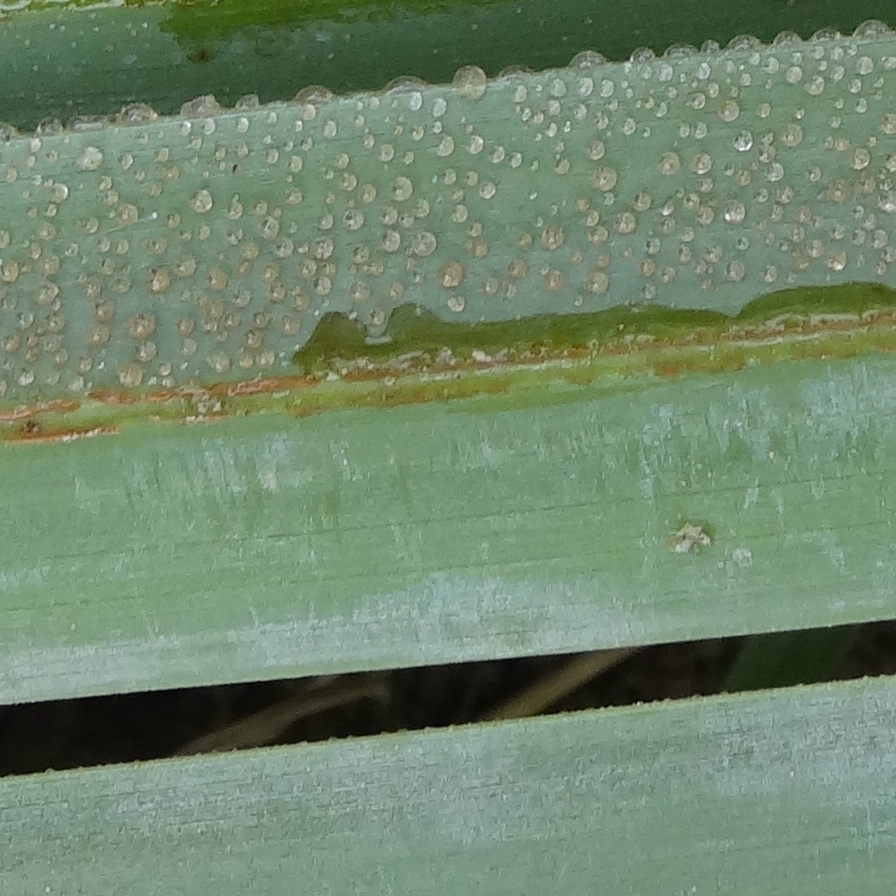
Label: Honey